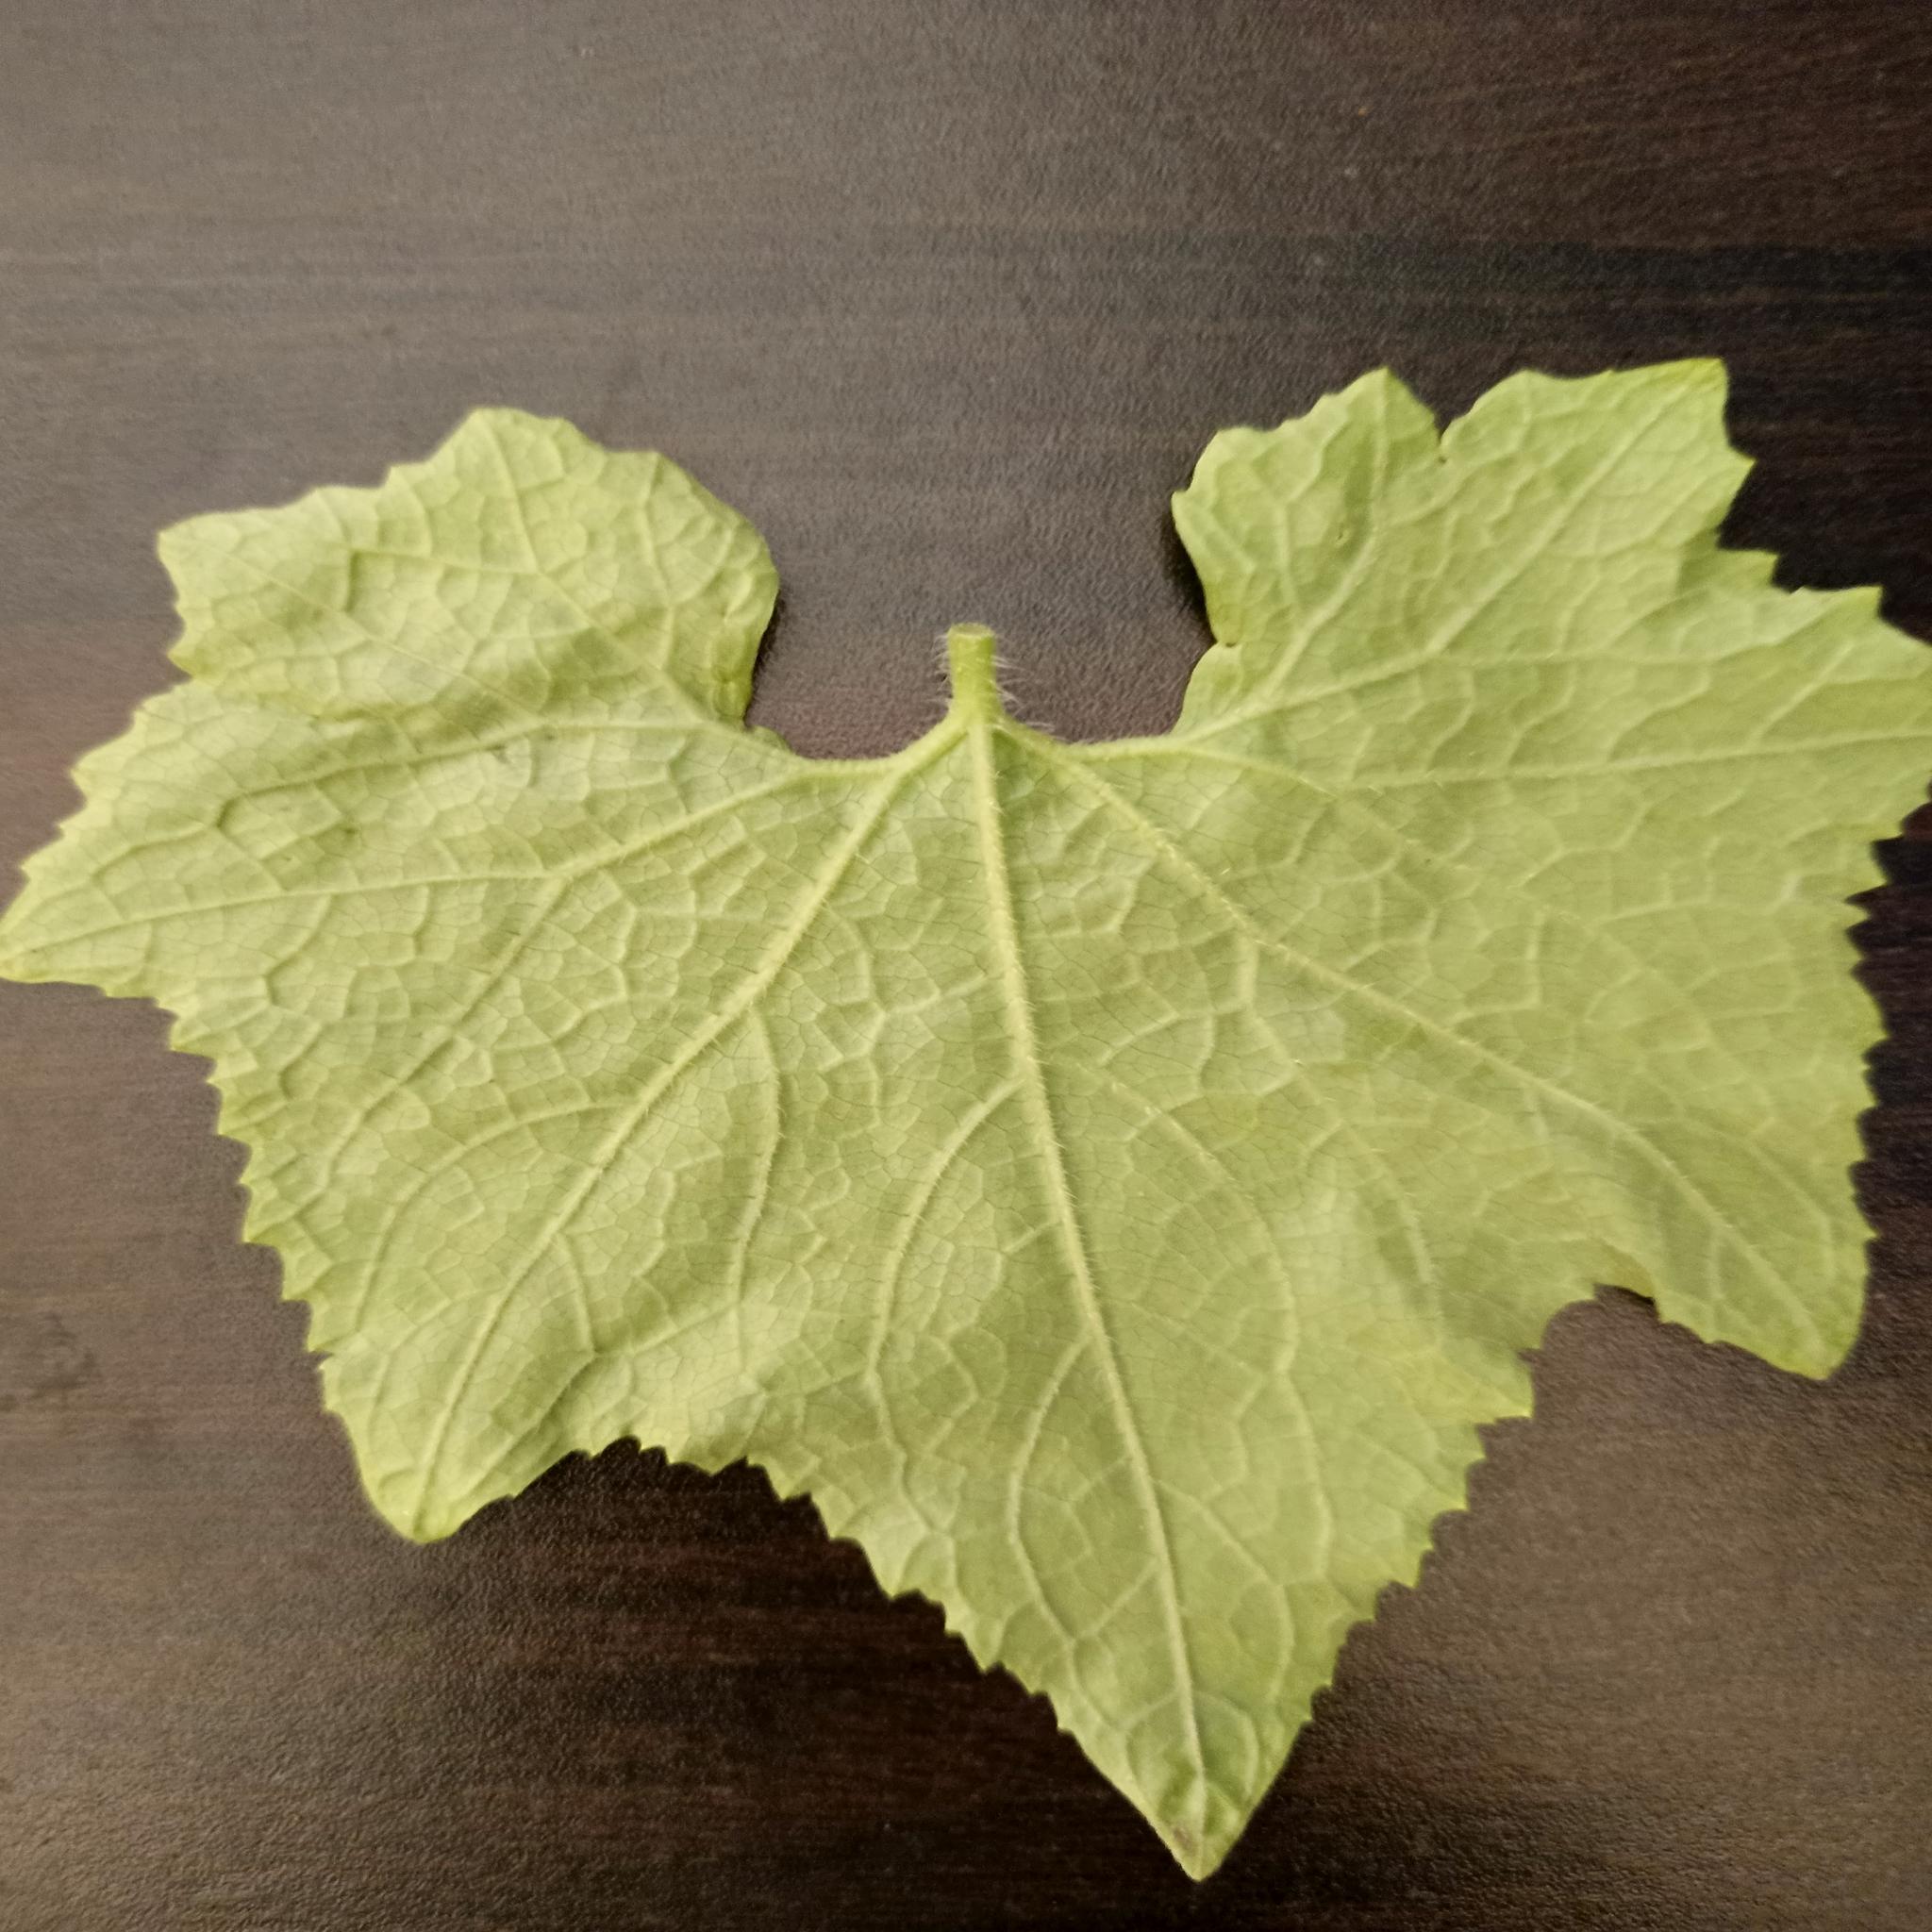
Label: Healthy